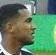
Age: 20